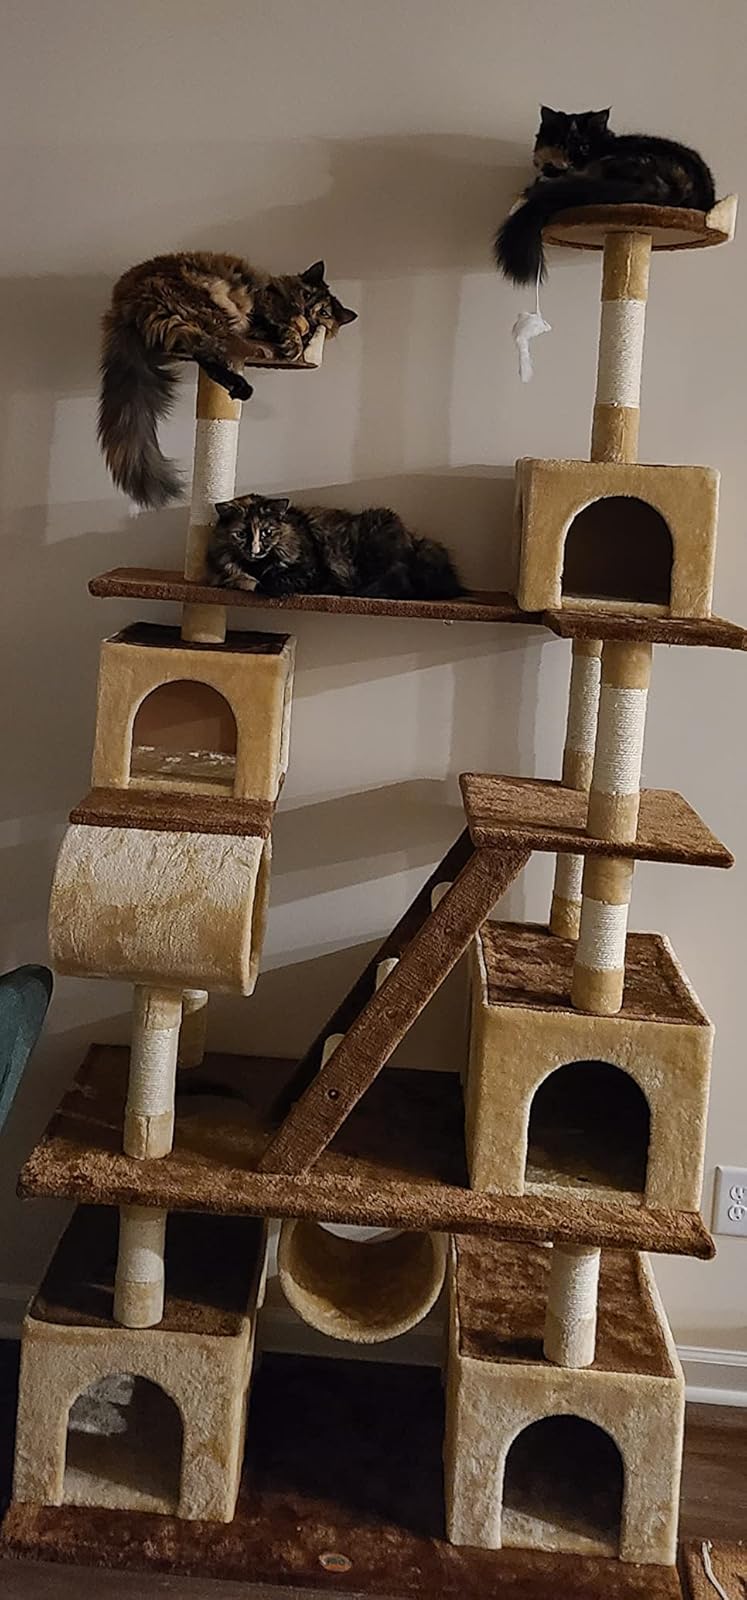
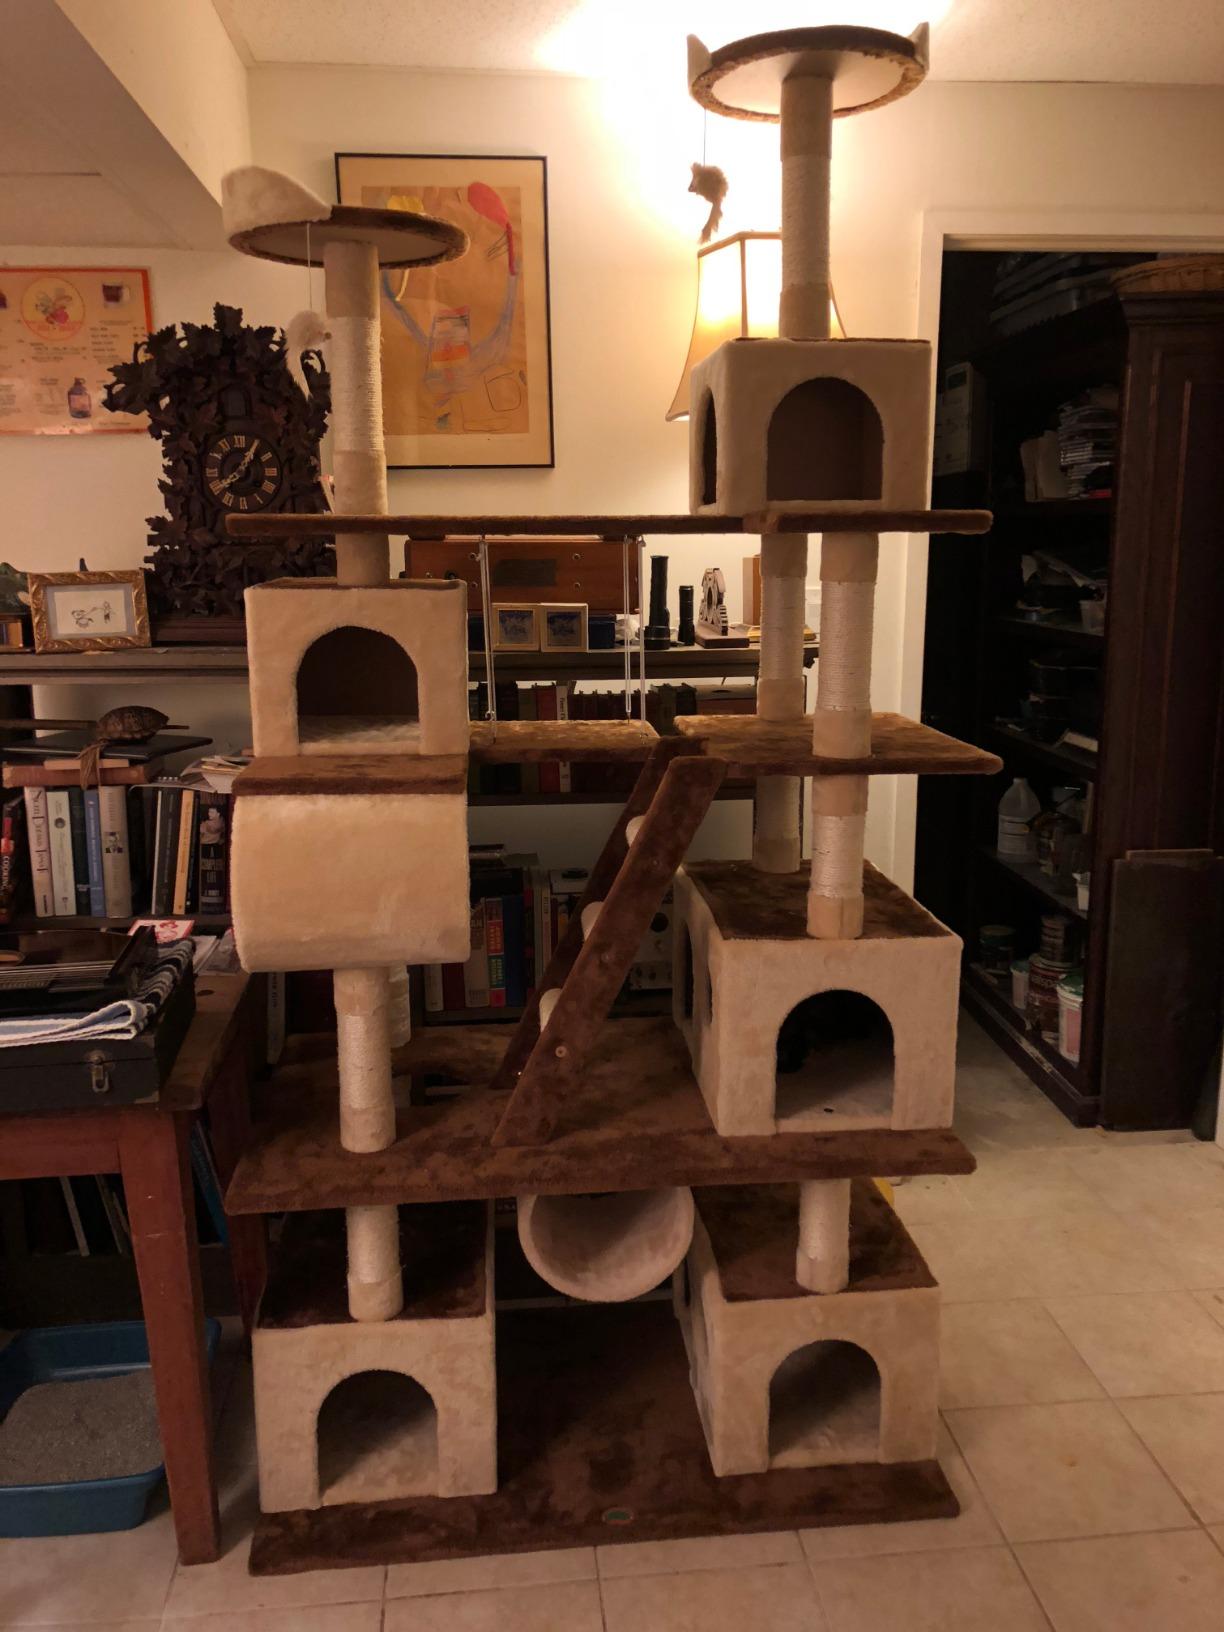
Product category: items_cat tree
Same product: yes